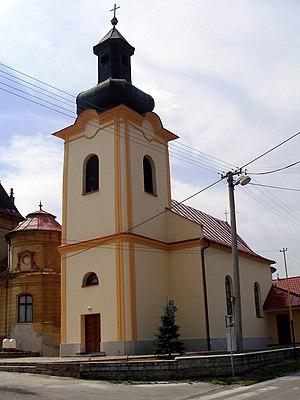
Uzovce est un village de Slovaquie situé dans la région de Prešov.